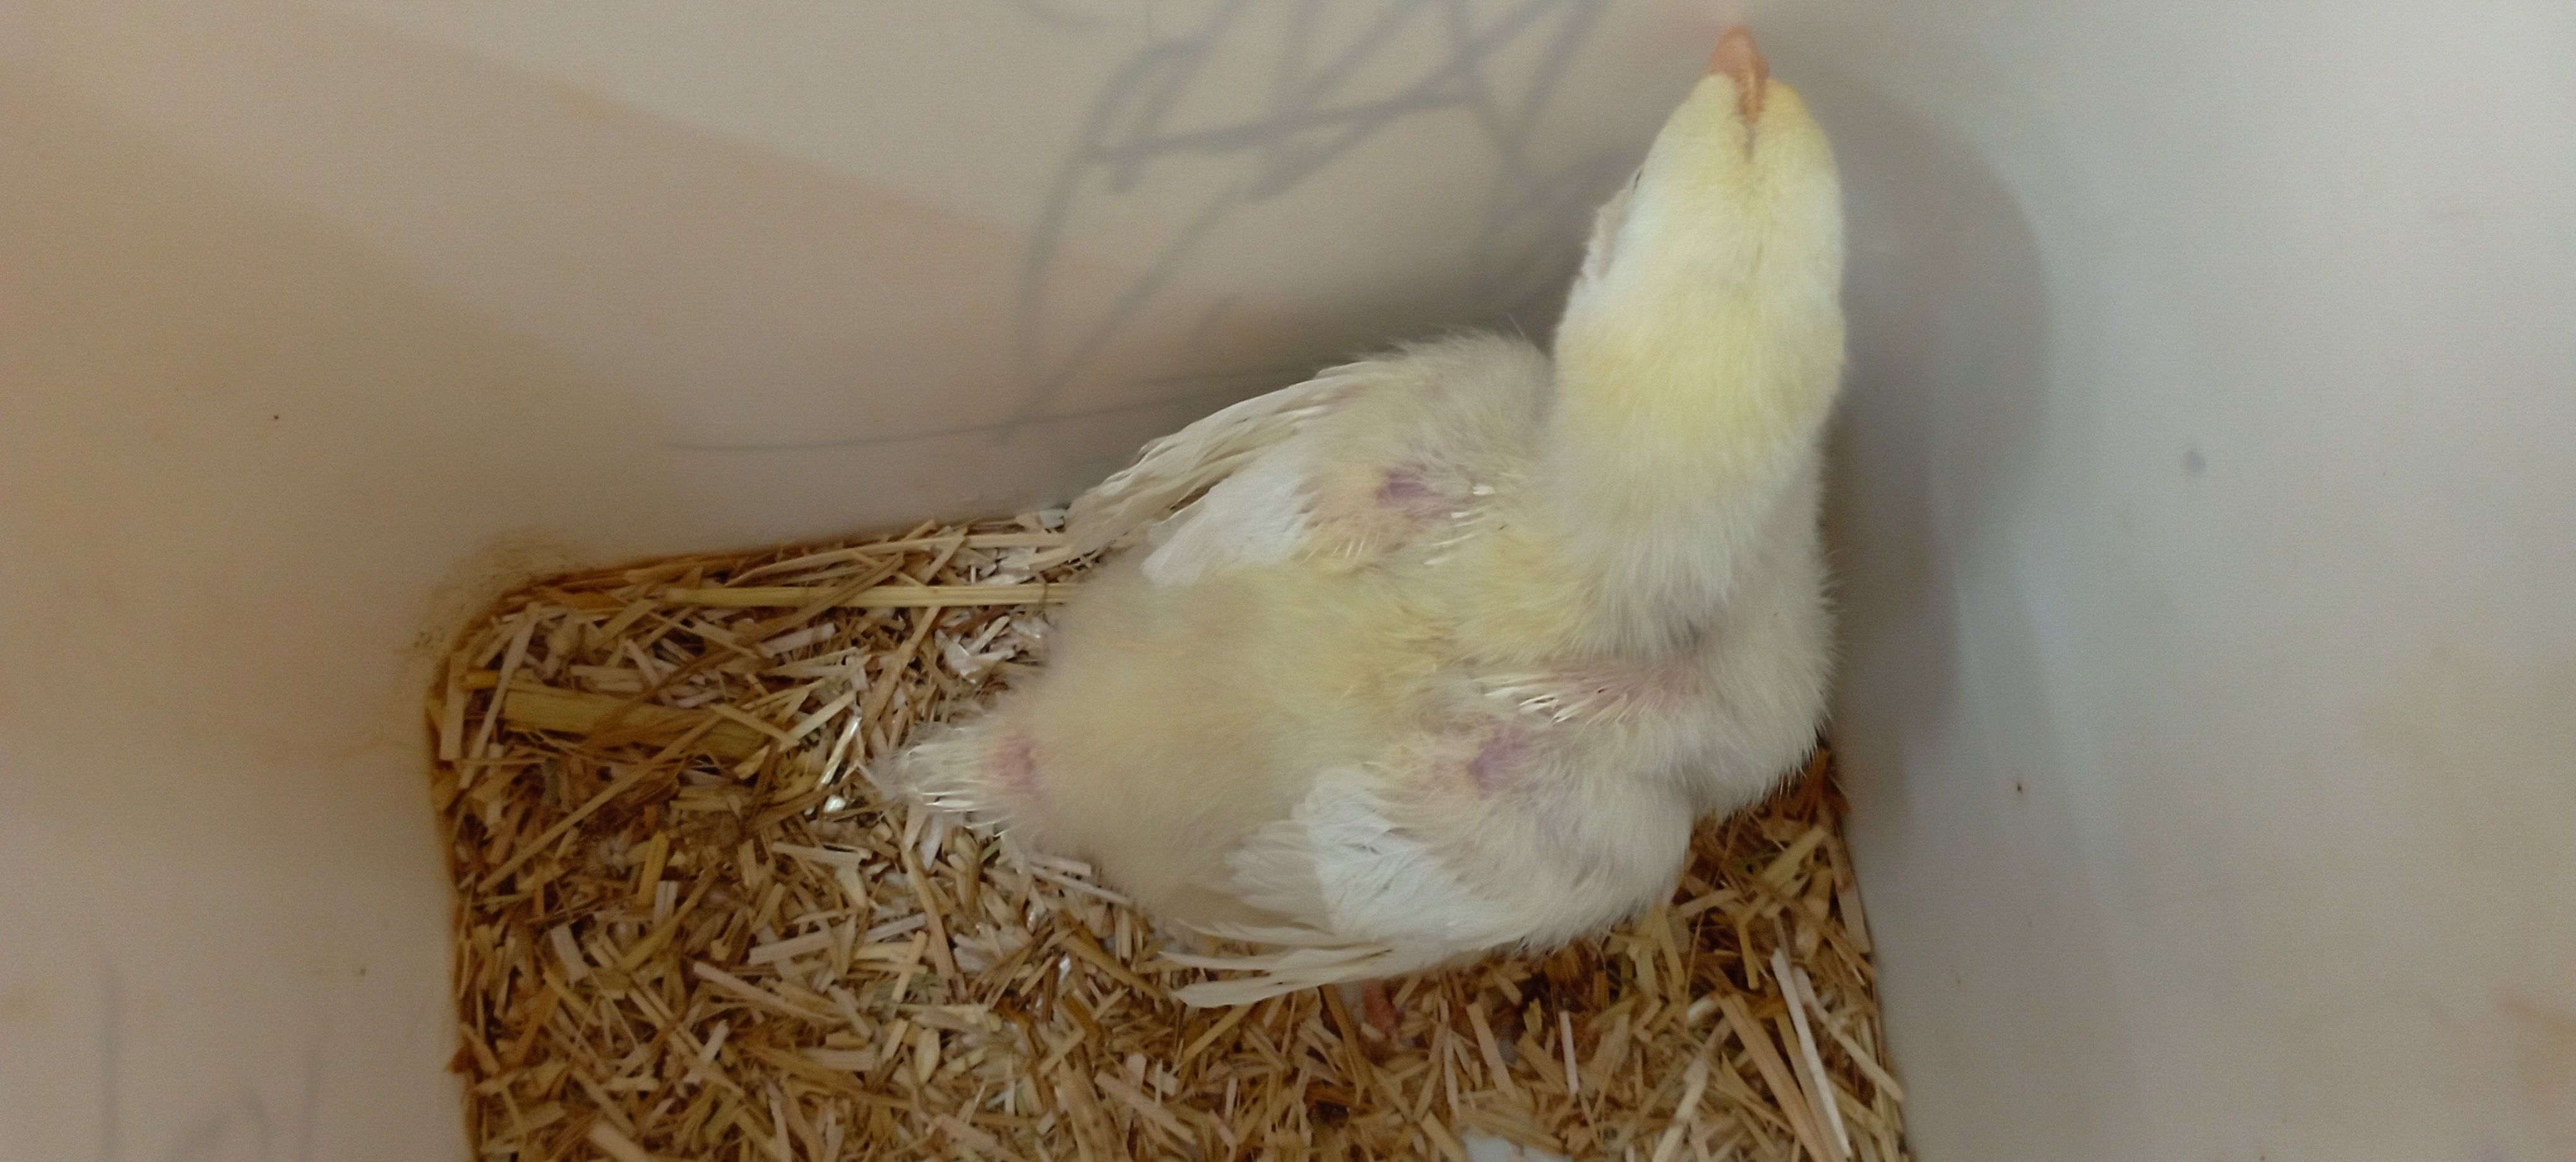
Weight: 217 g